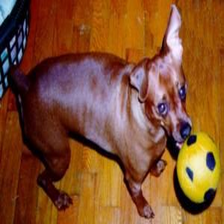
Species: dog
Breed: miniature pinscher